Bresse house

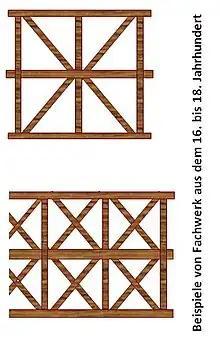
Timber framing, 16th-18th century

Two forms of farmstead predominated. On the one hand there was the unit farmhouse, which was partitioned transversely and where, in most cases, the threshing floor was in the middle of the house; on the other hand there was the two-sided farm with the farmhouse on one side and outbuildings on the other. The main farmhouse was usually oriented in a north–south direction, but there were often variations in which the building was oriented northeast to southwest. When erecting the houses, builders appear to have taken account of the direction of the sun, in particular to ensure that the morning sun shone into the living rooms. As construction activity took place mainly in winter, outside the busy summer season, there was often a deviation in alignment. Very rarely, buildings oriented from northwest to southeast may be found.